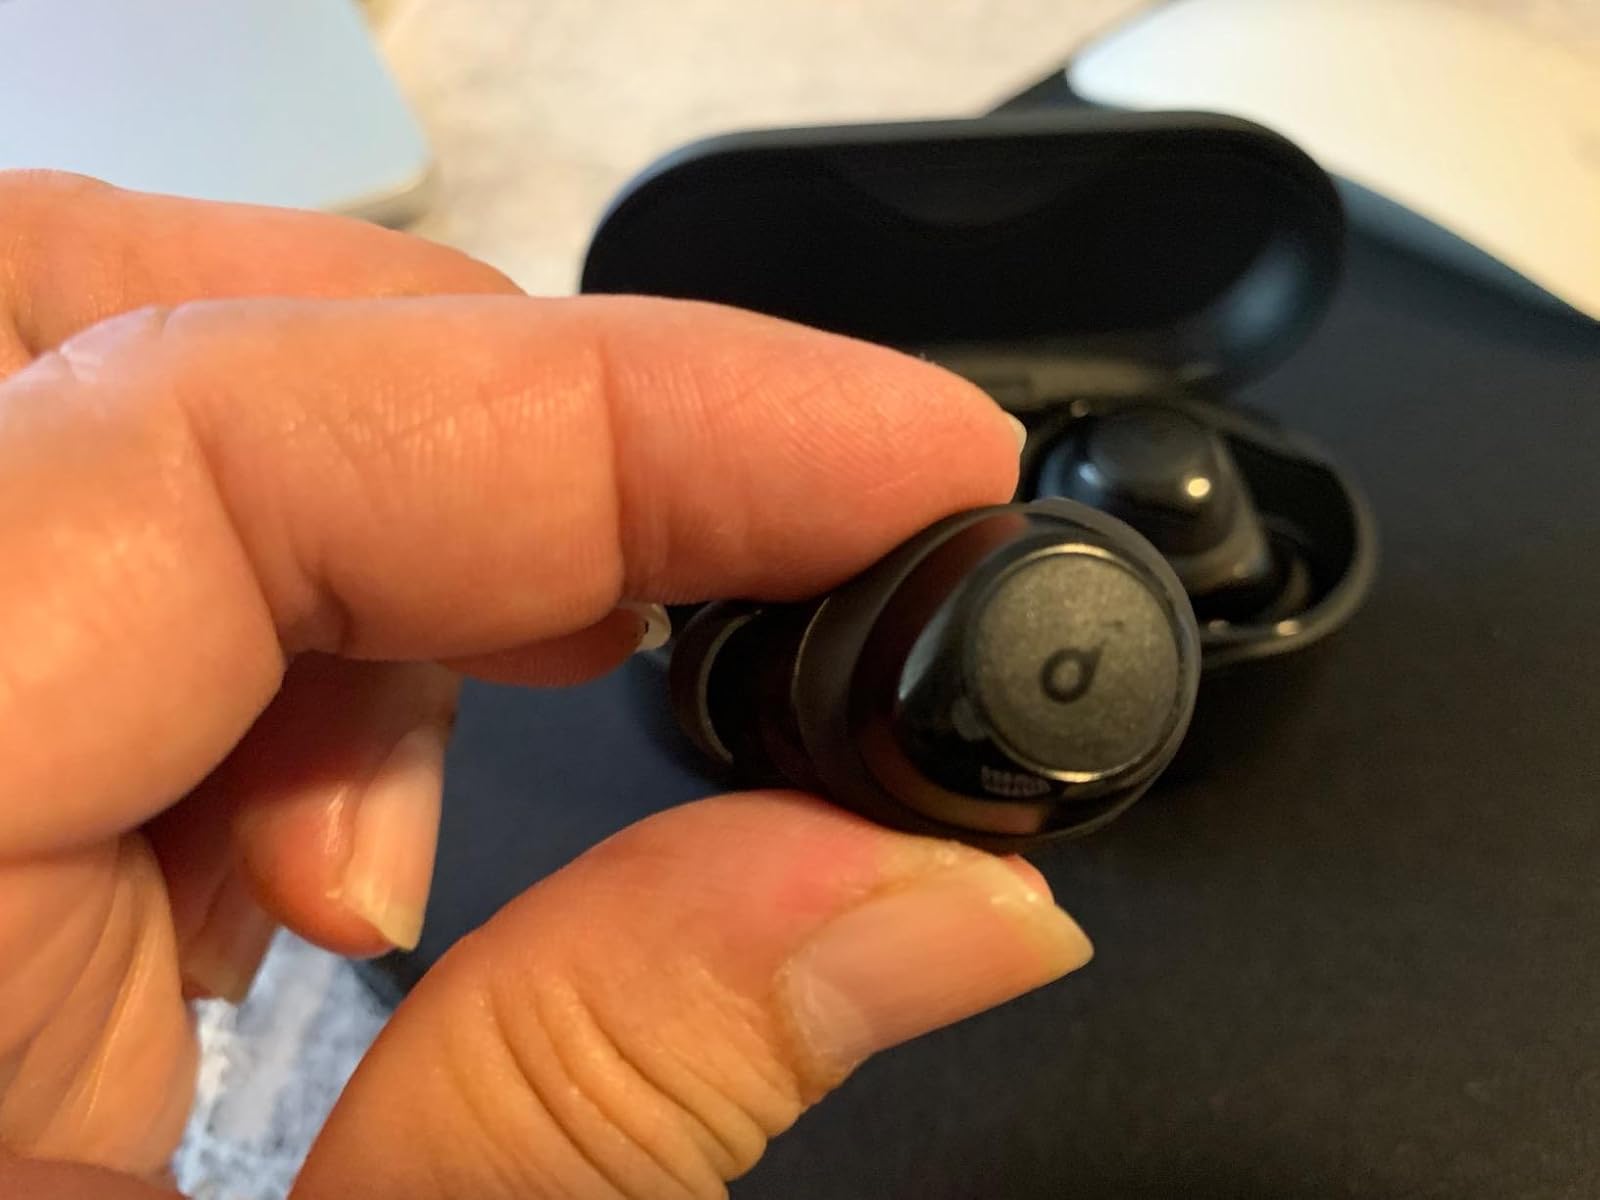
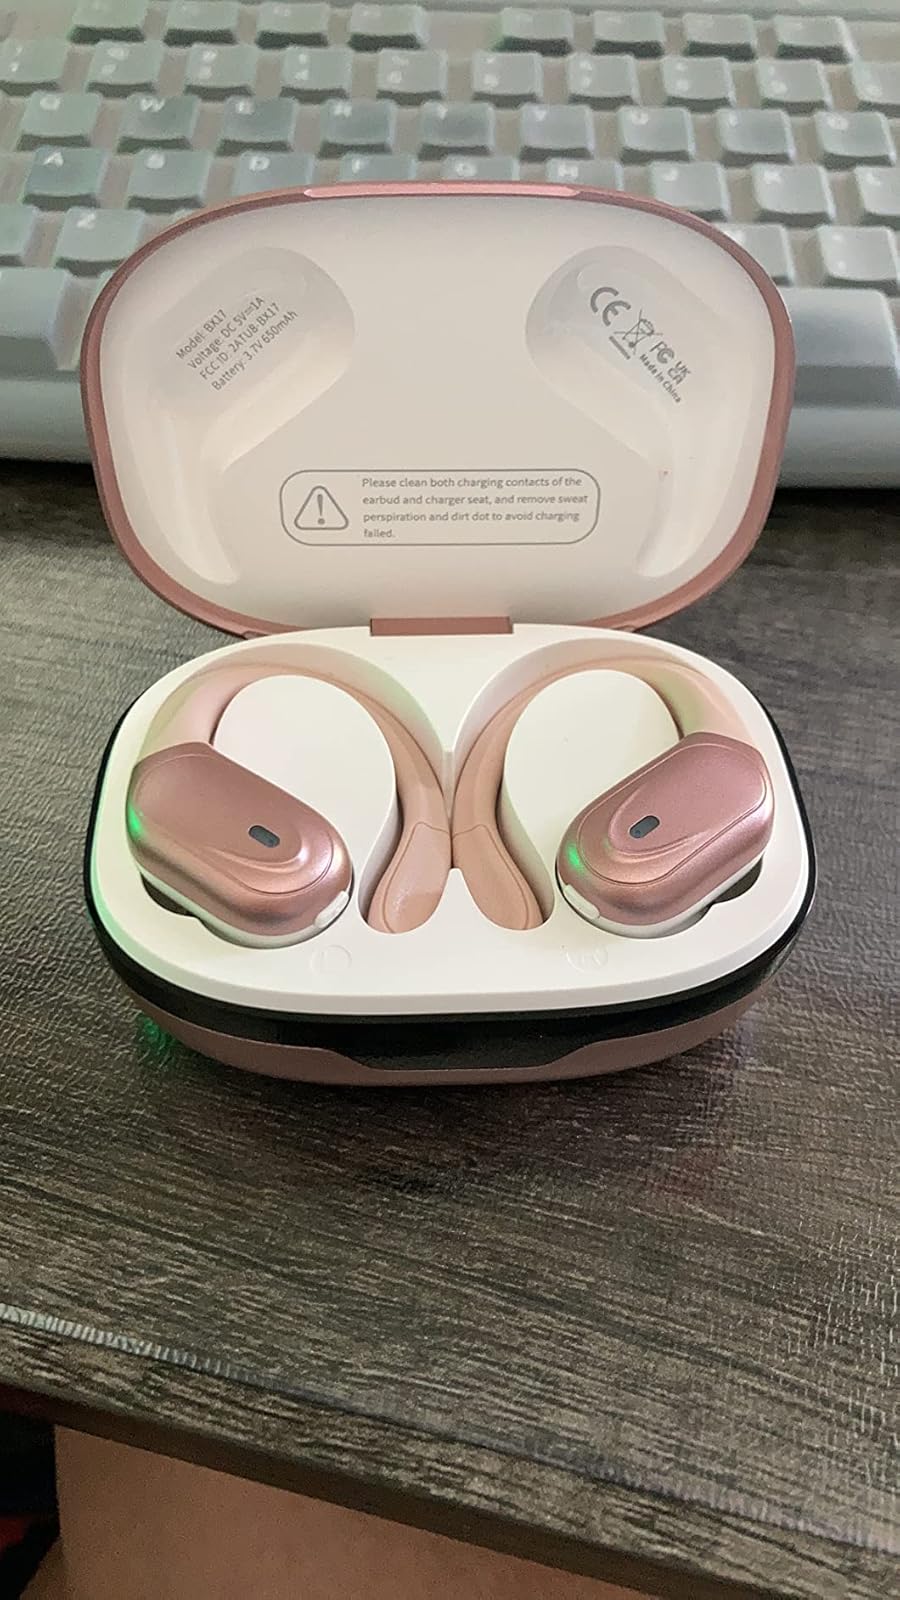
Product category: earbuds
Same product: no